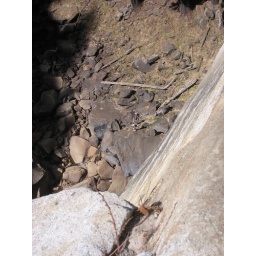
That's a person on the rocks below. That's all under water in June.